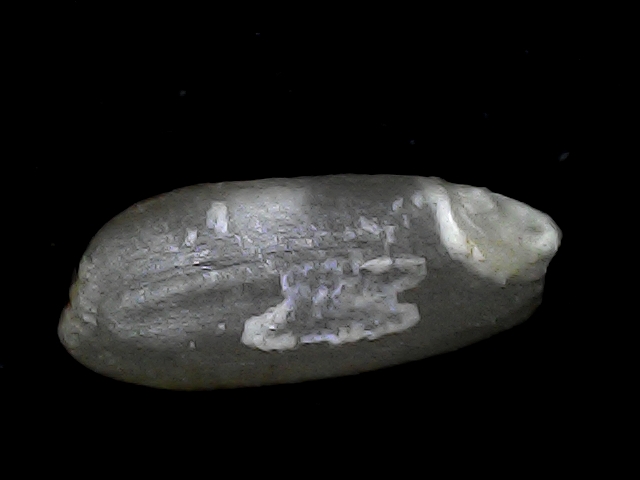
Rice variety: BD33